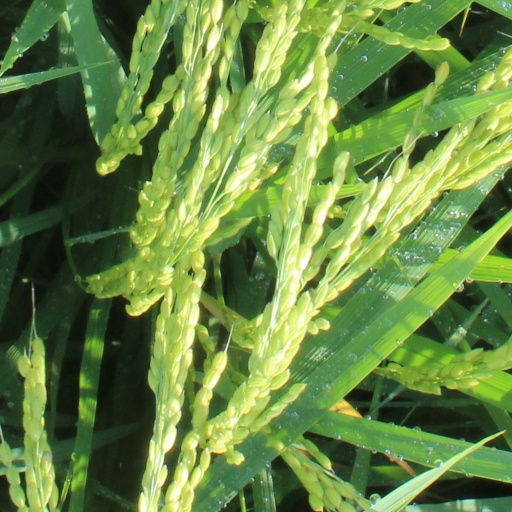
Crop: rice